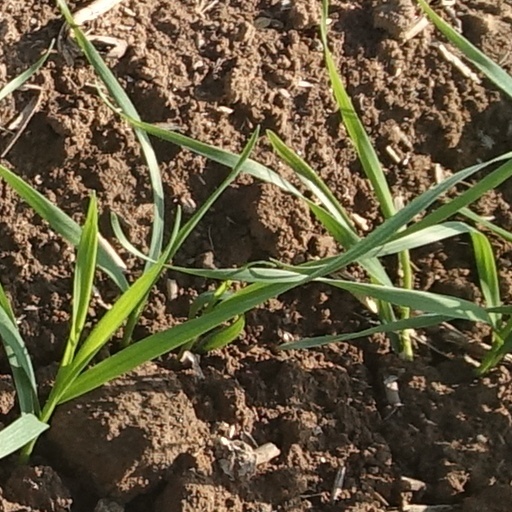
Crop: wheat